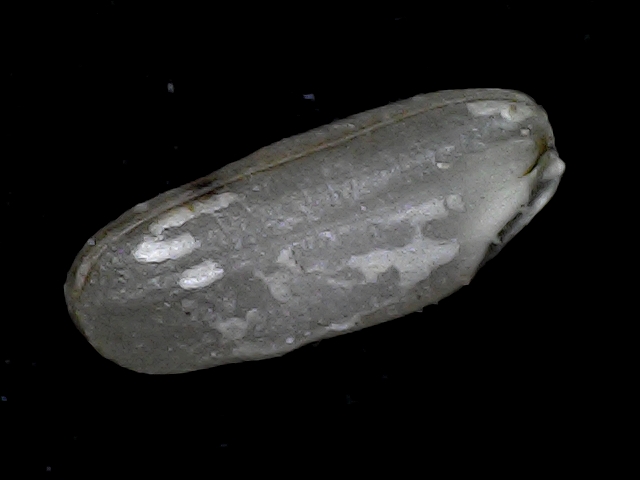
Rice variety: BD79